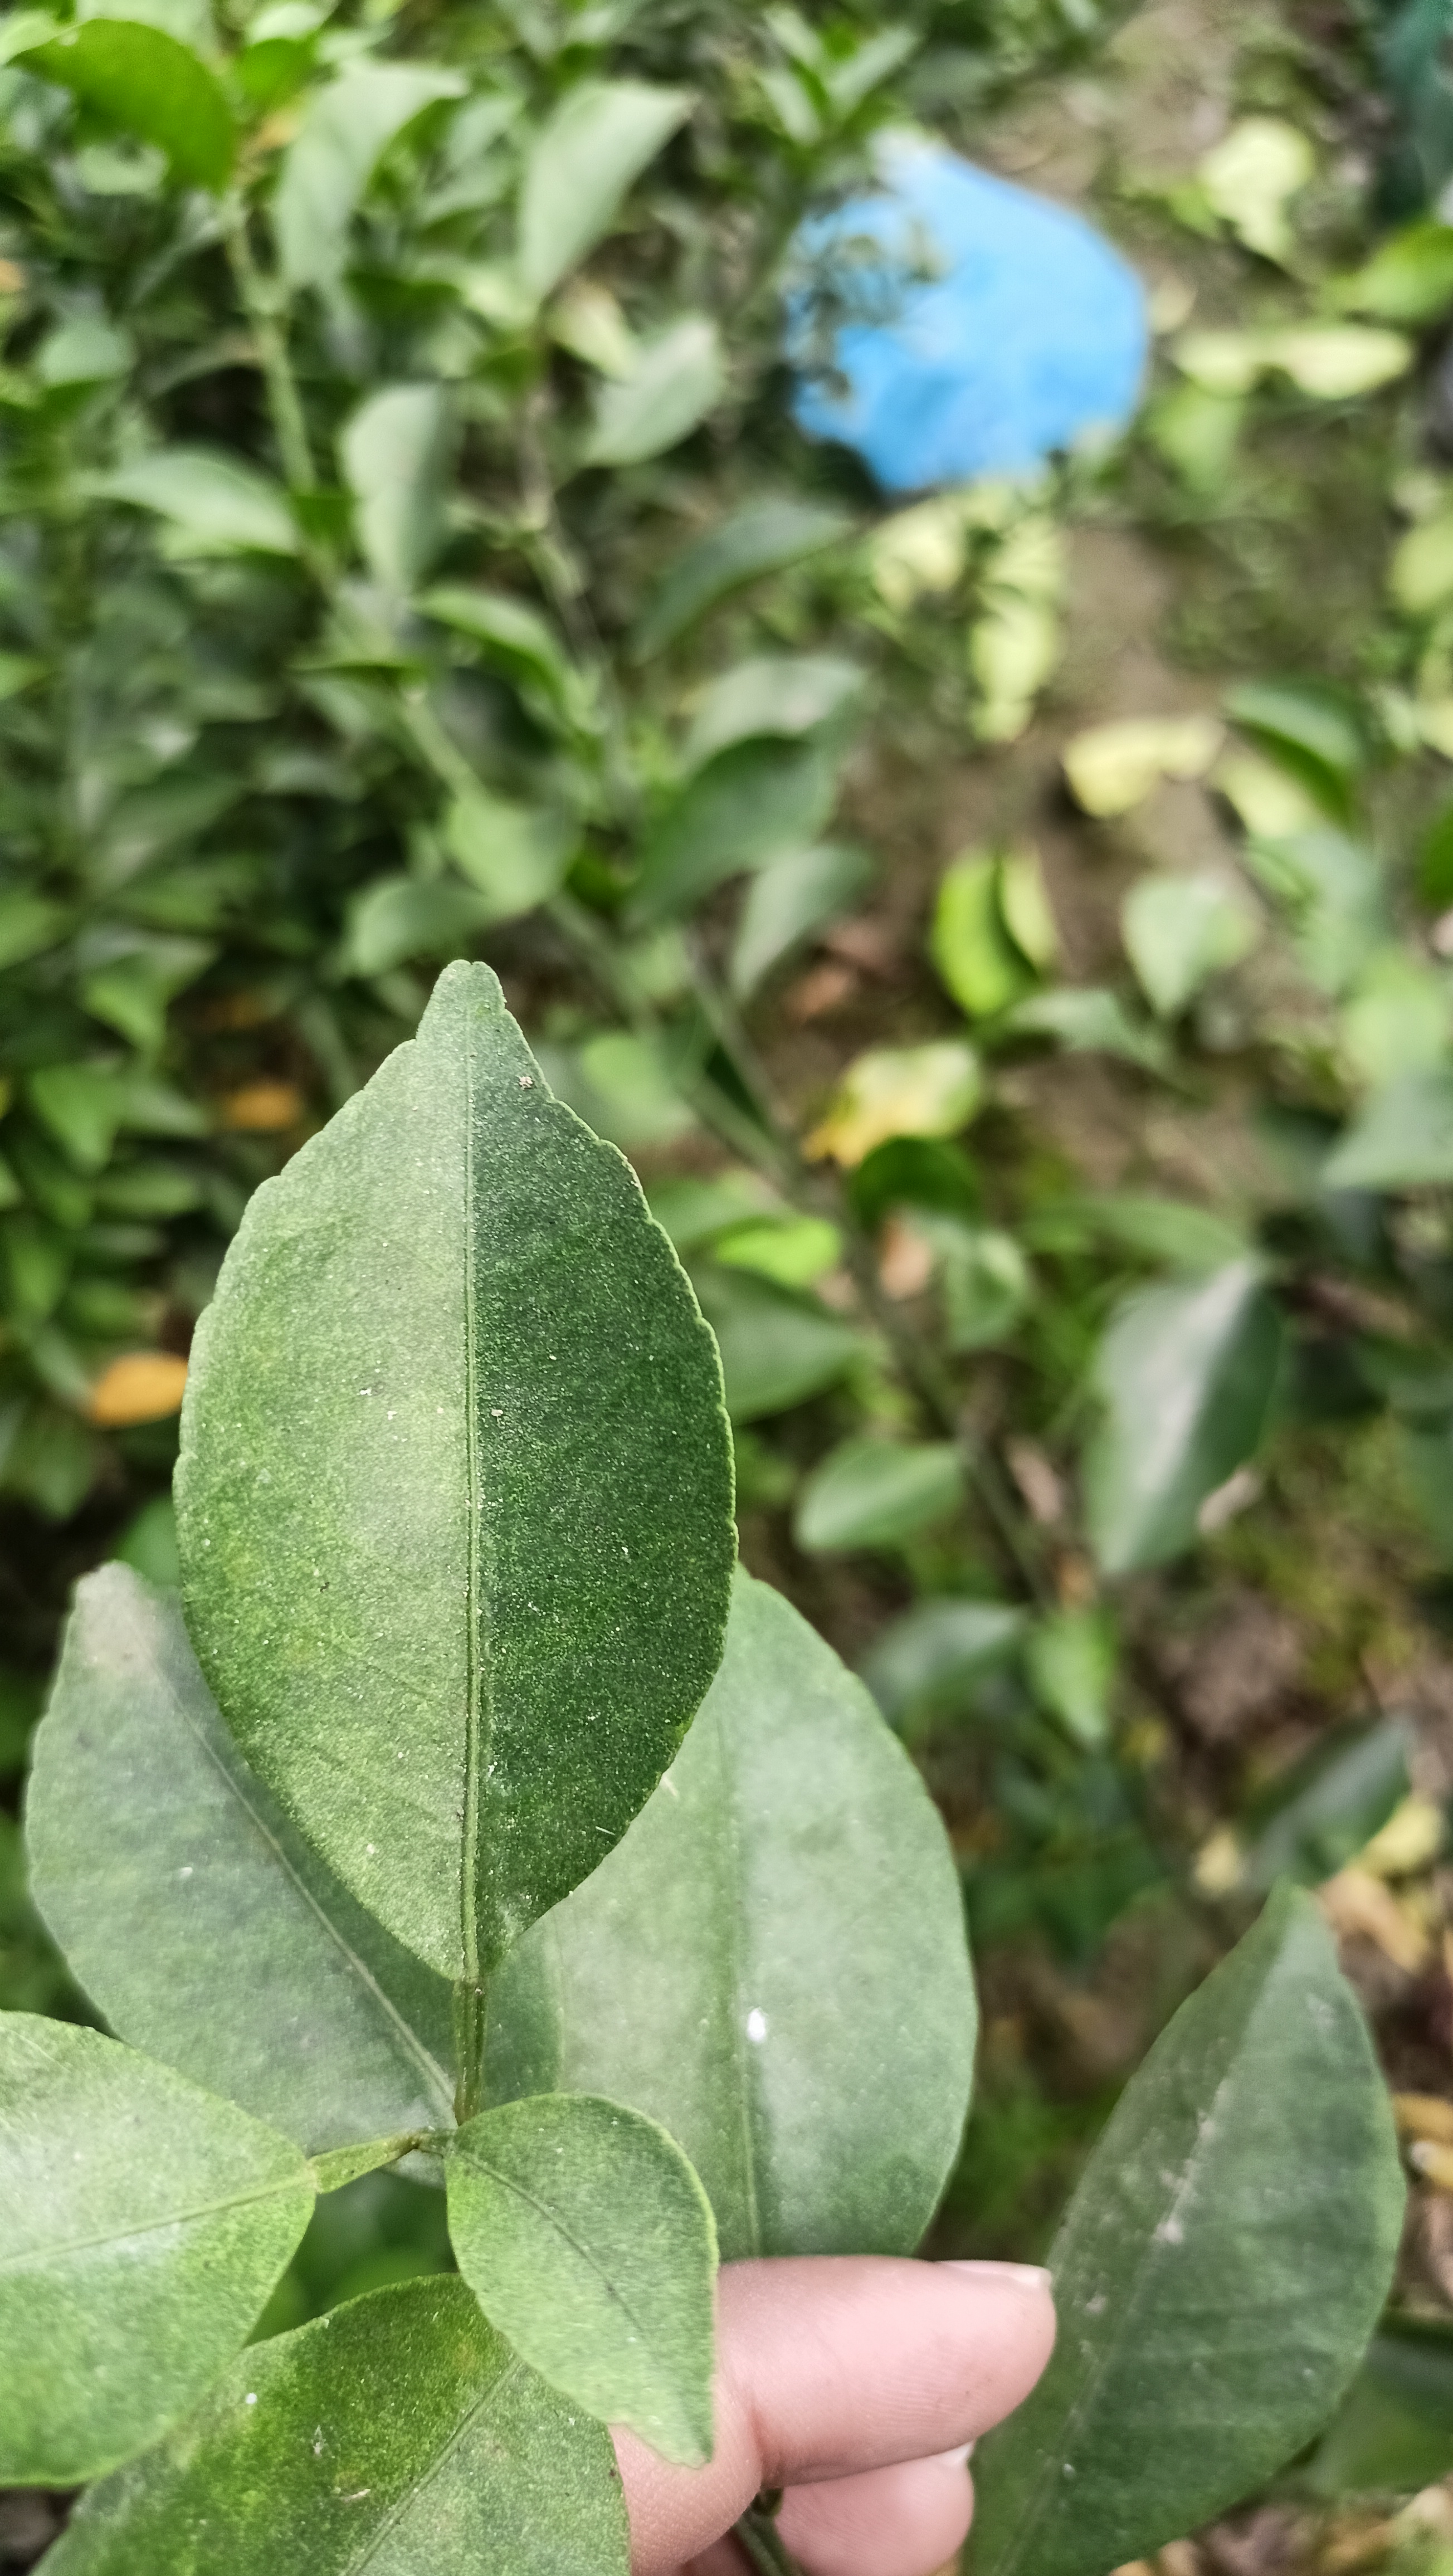
Mandarin leaf variety: China Mishti